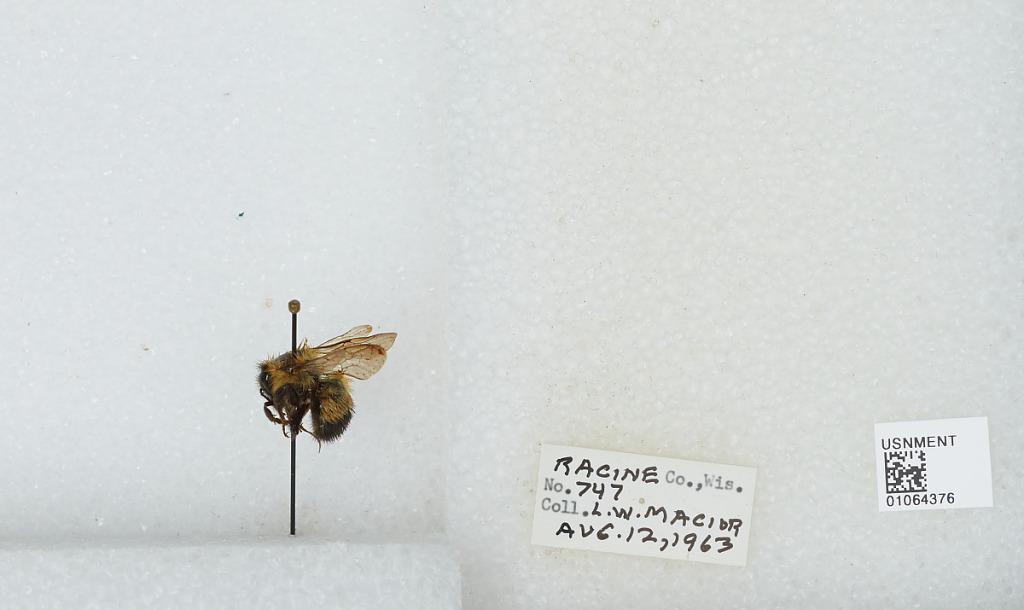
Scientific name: Bombus (Bombus) affinis Cresson
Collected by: L. Macior
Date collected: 1963-8-12
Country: United States
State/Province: Wisconsin
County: Racine
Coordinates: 42.78, -87.76